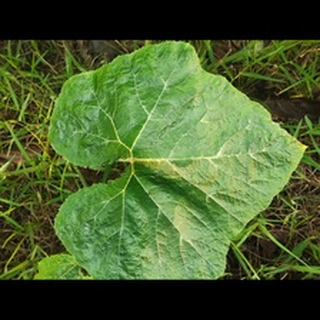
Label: pumpkin_bacterial_leaf_spot